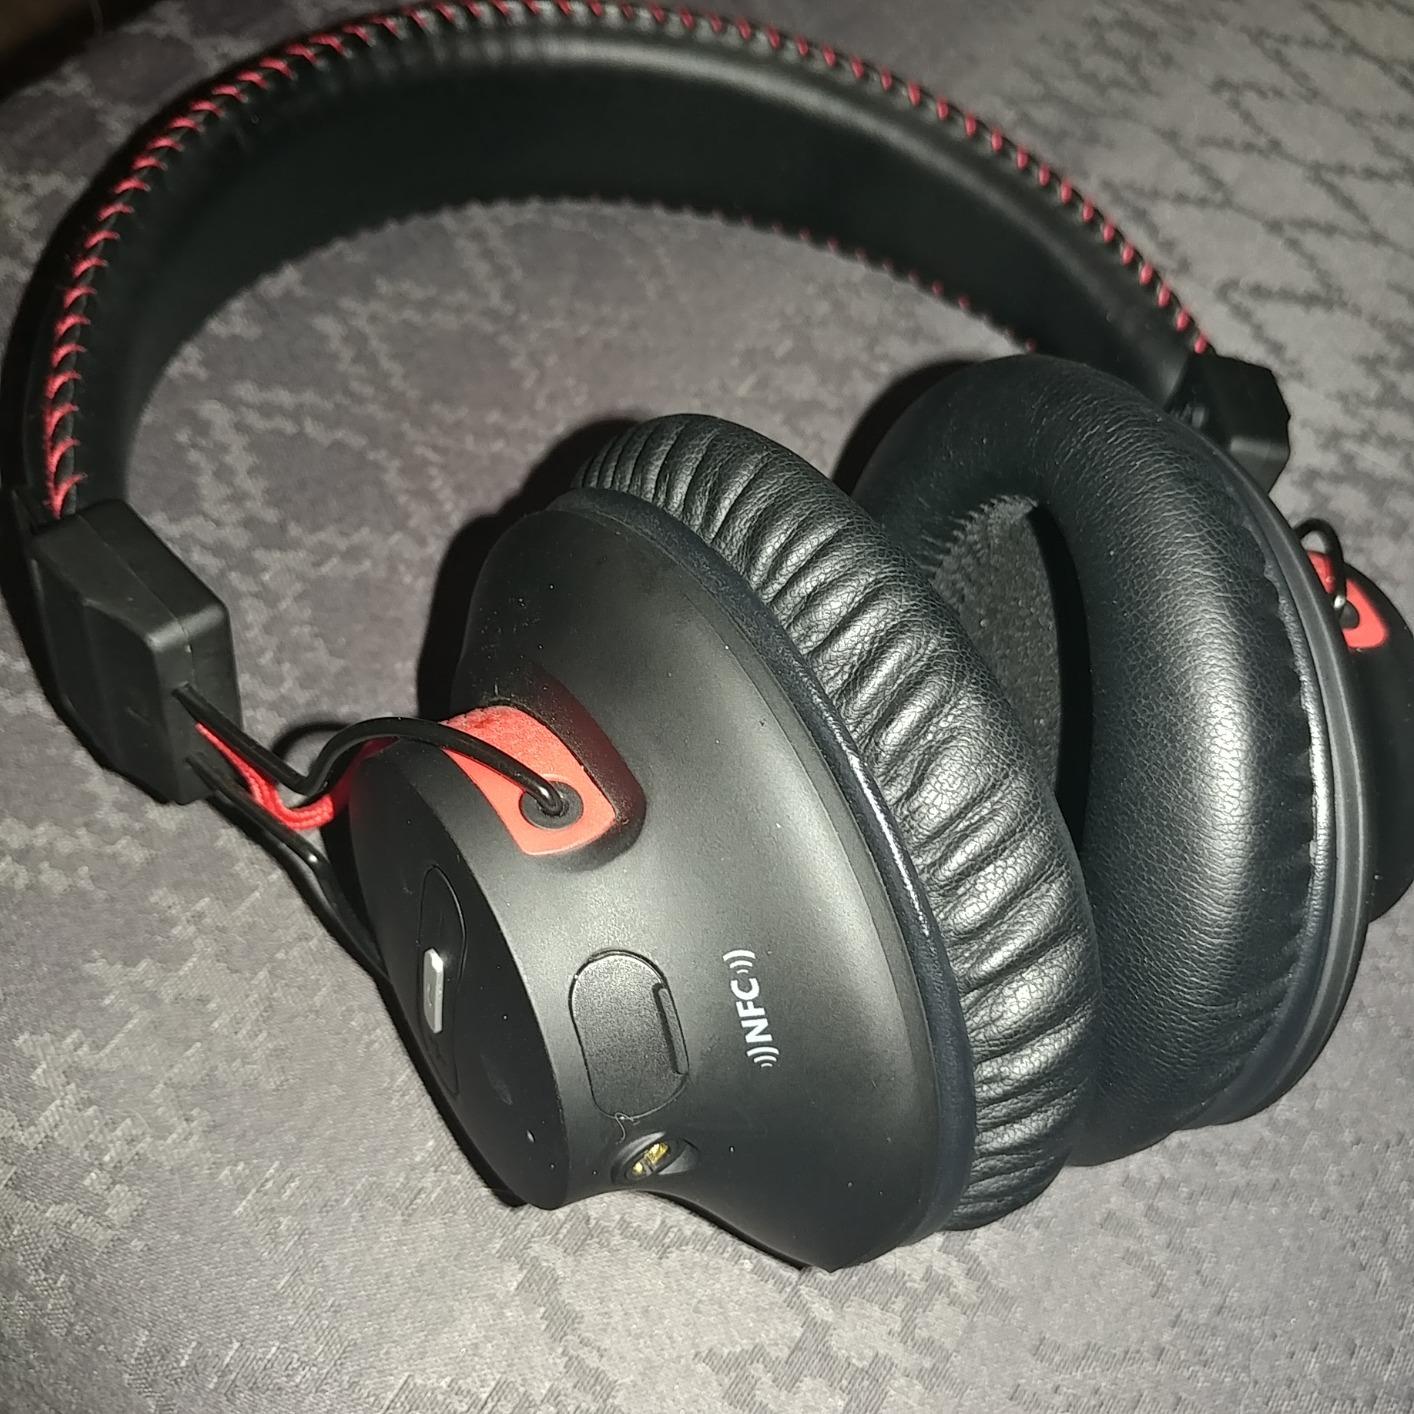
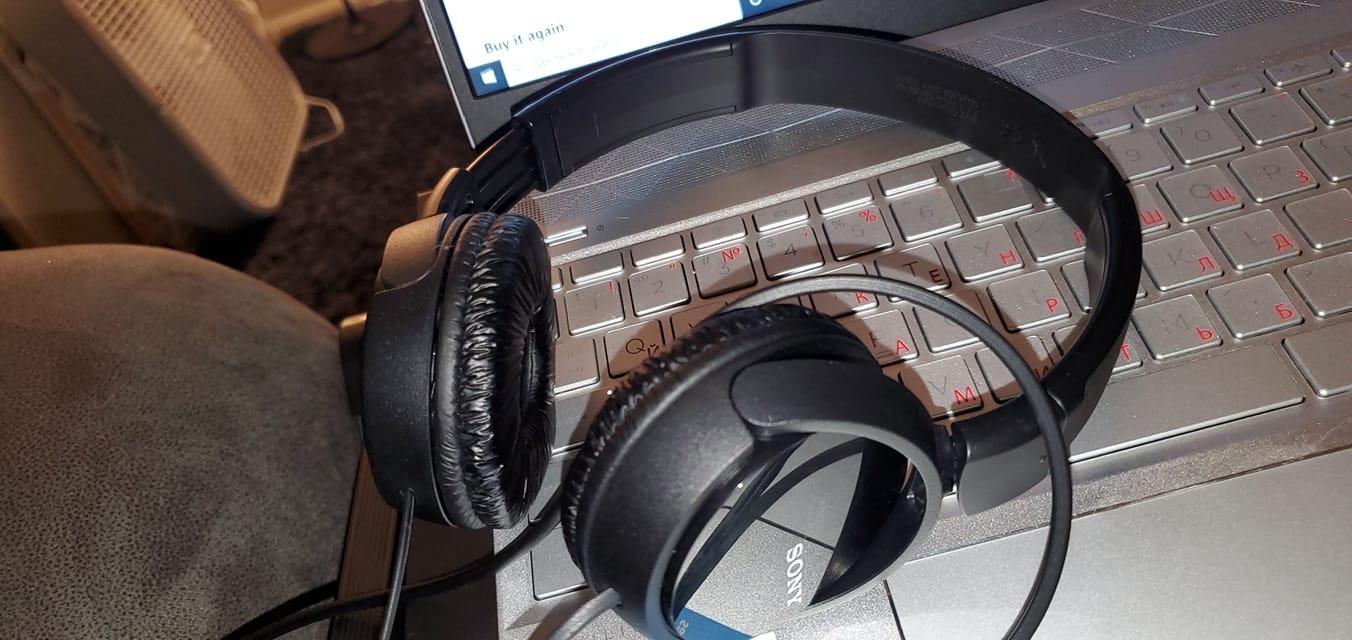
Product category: headphones
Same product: no